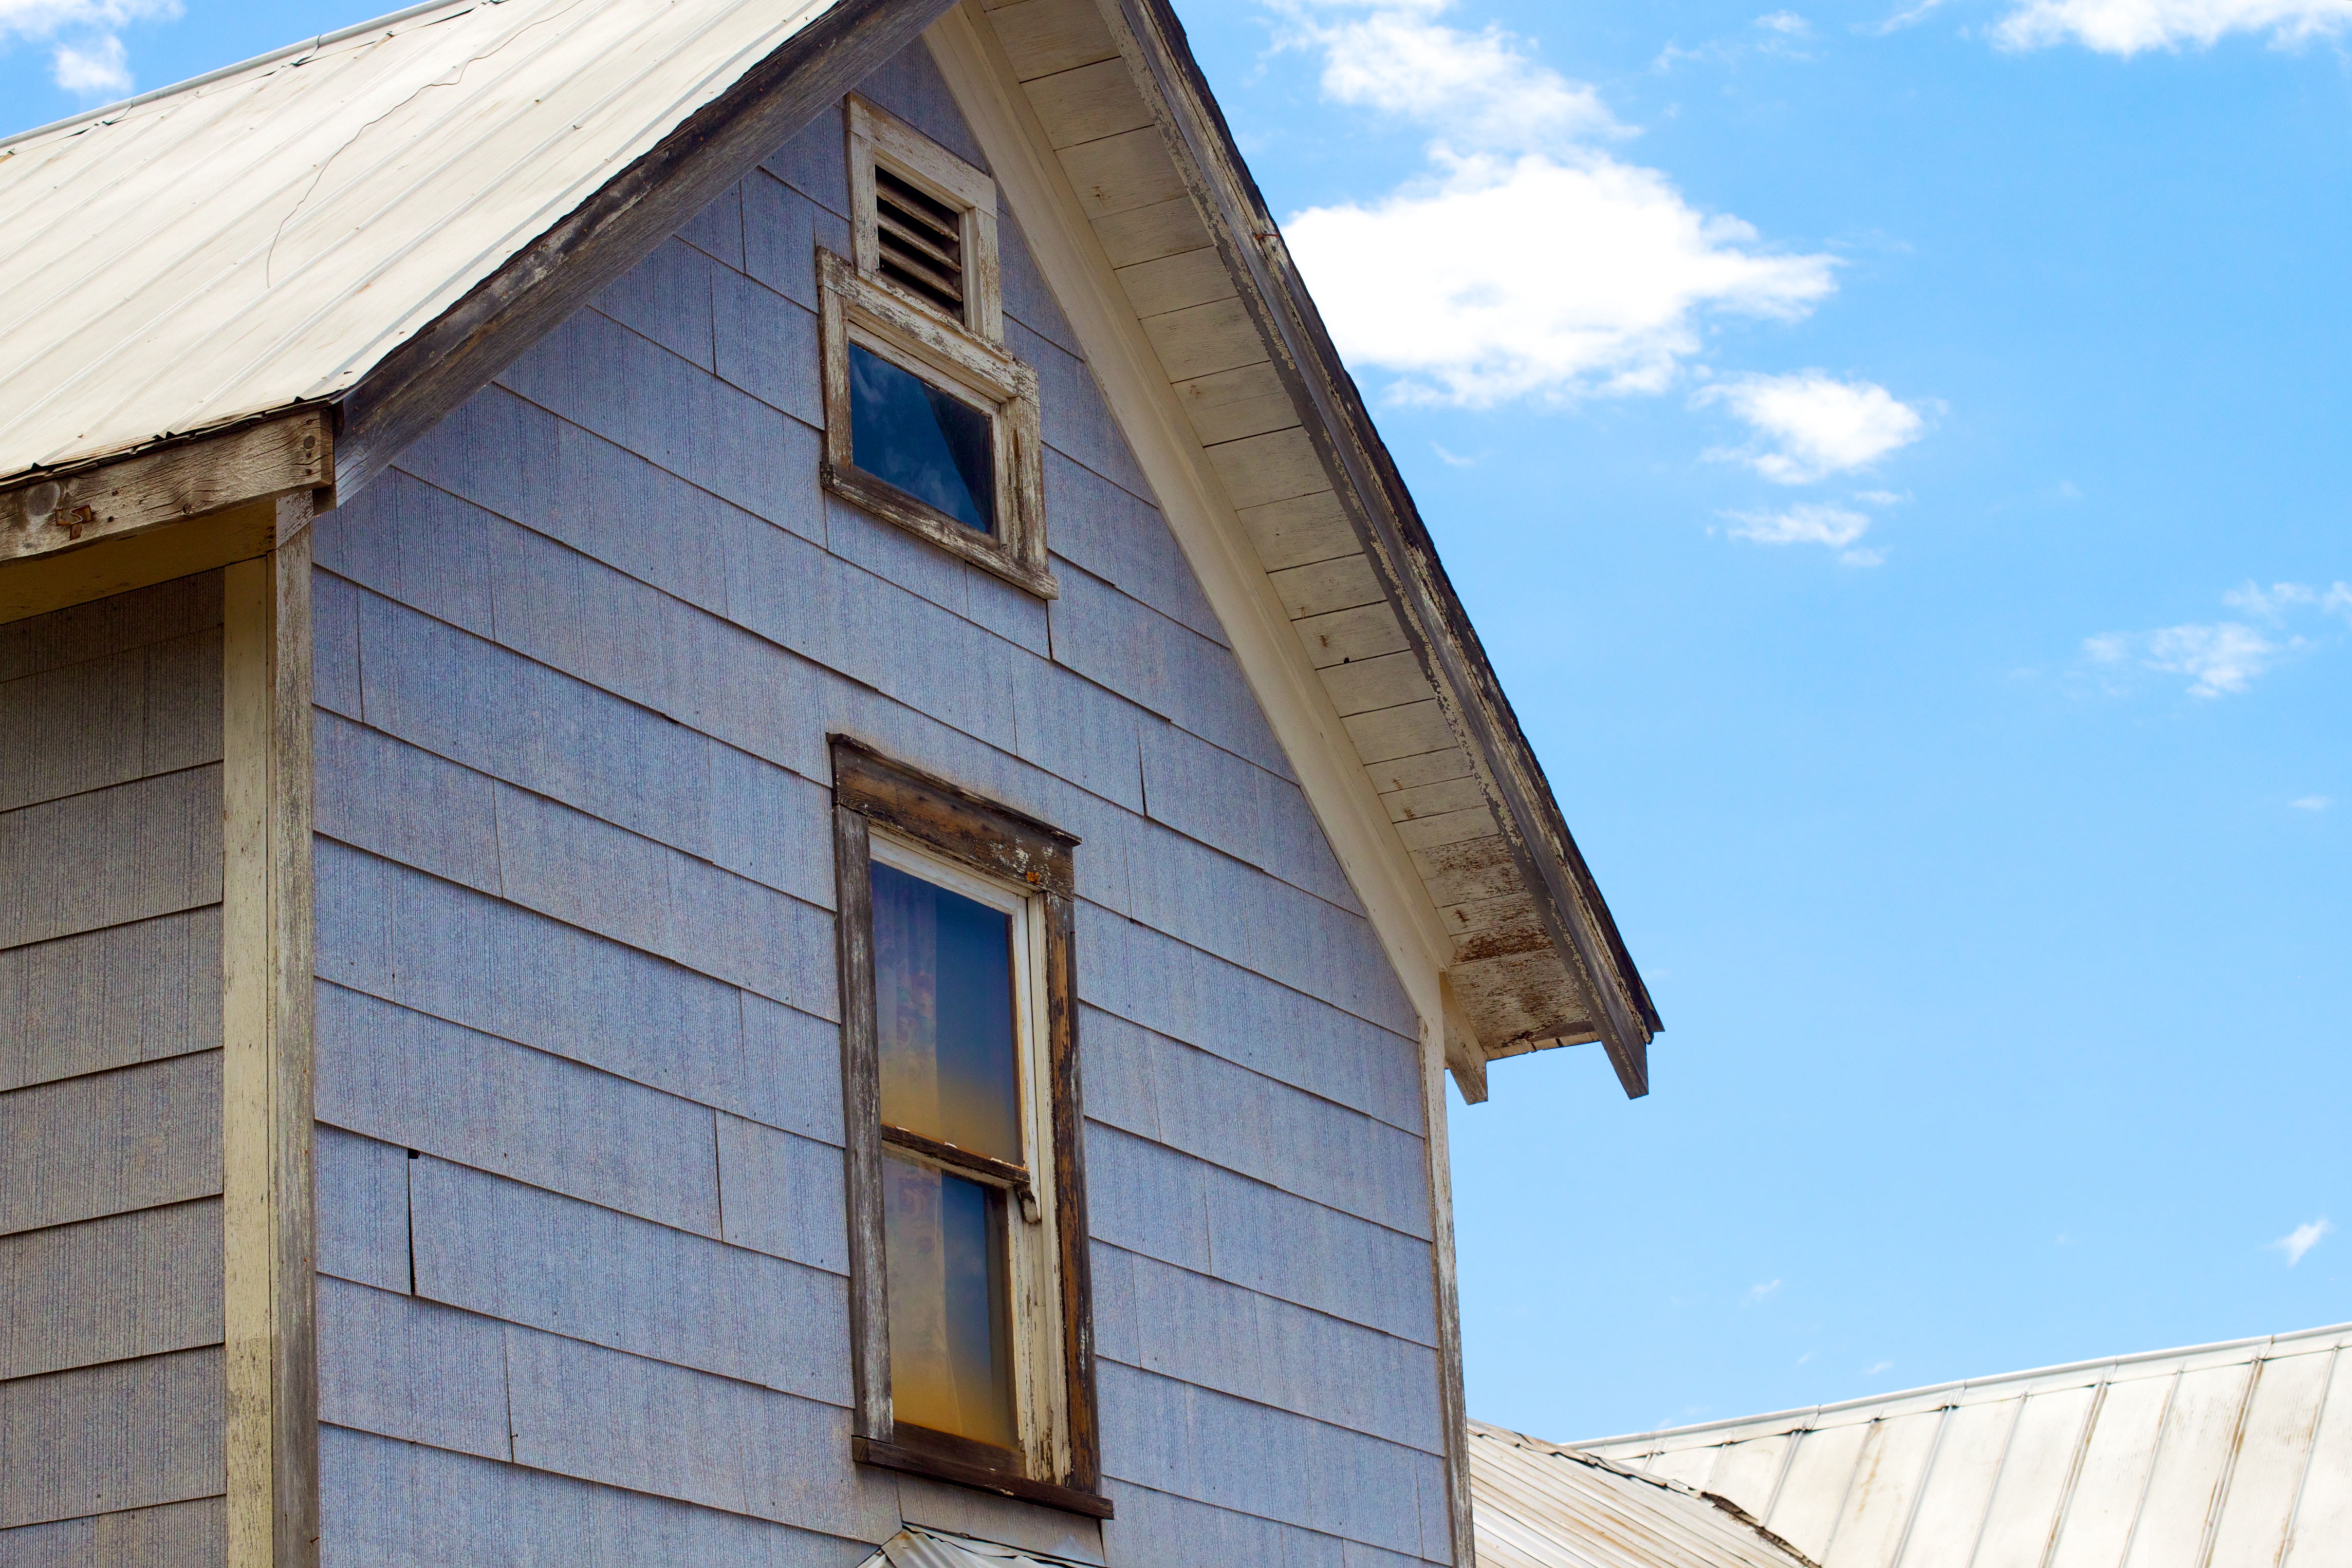
architecture, wood, house, window, roof, home, facade, siding